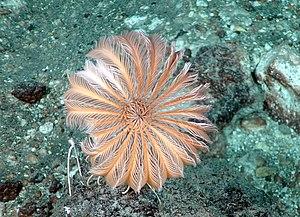
Les Crinoïdes forment une classe d'animaux marins appartenant à l'embranchement des échinodermes.
Les pelmatozoaires constituent une super-classe d'échinodermes sessiles. La validité de ce taxon est débattue, certaines bases de données taxinomiques lui préférant les Crinozoa.